Ornithomimosauria

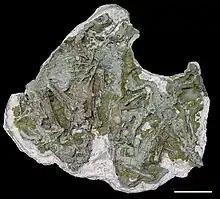
Block containing eight specimens of "Sinornithomimus"

Ornithomimosaurs are fairly well known for their gregarious life-styles. Some of the first findings of ornithomimosaur bonebeds were reported from the Iren Dabasu Formation in 1993 by Charles W. Gilmore. The bonebed consisted of numerous individuals of "Archaeornithomimus" ranging from young to adult remains. Multiple specimens of "Sinornithomimus" were collected from a single monospecific bonebed with a considerable density of juvenile individuals—out of 14, 11 were juveniles—, suggesting a gregarious behavior for an increased protection from predators. The notable abundance of juveniles indicates a high mortality in them or that a large mass-mortality event of an entire group occurred, with more susceptibility in juveniles. Additionally, the increase in the tibia-femur ratio through the ontogeny of "Sinornithomimus" may indicate higher cursorial capacities in adults than in juveniles. Moreover, and also contrary to the "Sinornithomimus" bonebed, a high concentration of ornithomimosaur specimens from the Bayshi Tsav locality was collected in a single multitaxic bonebed that is composed of at least five individuals at different ontogenetic stages. It is unlikely that the individuals of this bonebed represent a strategical social behaviour of a single species given the identification of at least two different taxa. Under this consideration, it is possible that a small pack of more than 10 individuals of different ornithomimosaurian herds was travelling together in optimal areas to find food resources, nesting sites or something else.